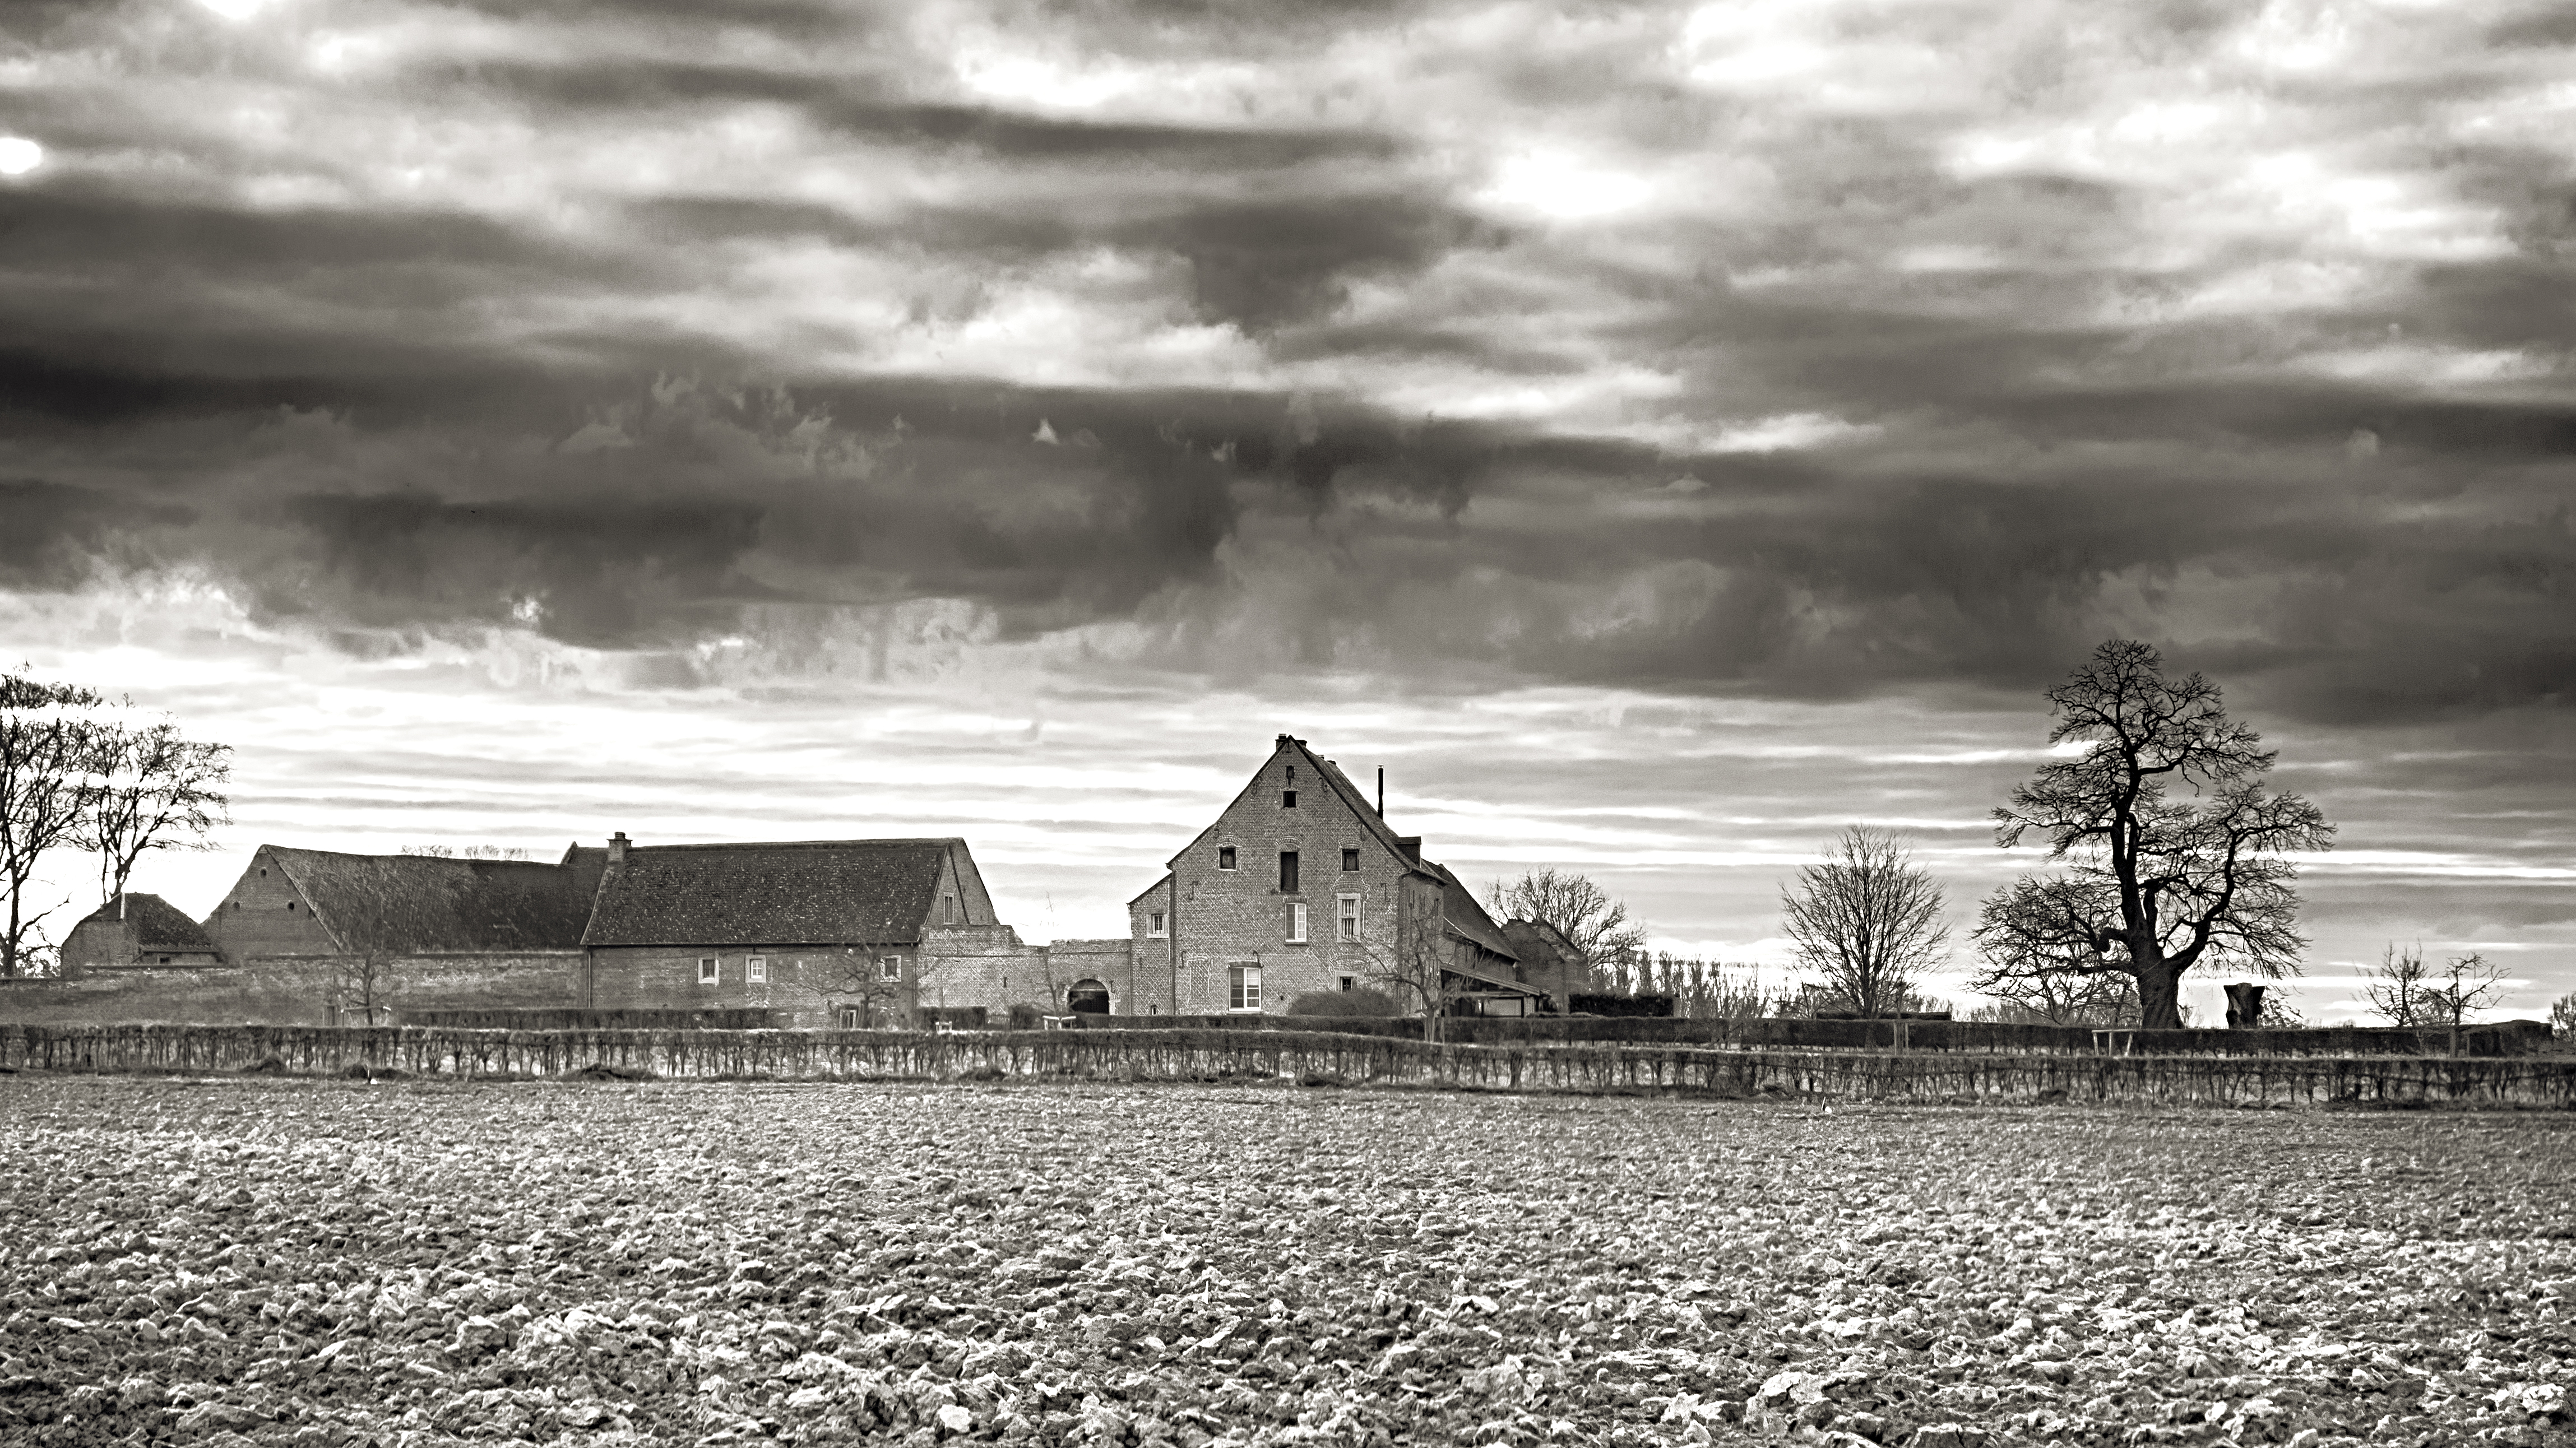
landscape, horizon, light, cloud, black and white, sky, white, photography, sunlight, morning, cityscape, agriculture, monochrome, belgium, trees, earth, em5, olympus, omd, fiels, farmstead, squarefarm, heks, limburg, belgie, monnikenhof, vlaamslandschap, rural area, monochrome photography, atmospheric phenomenon